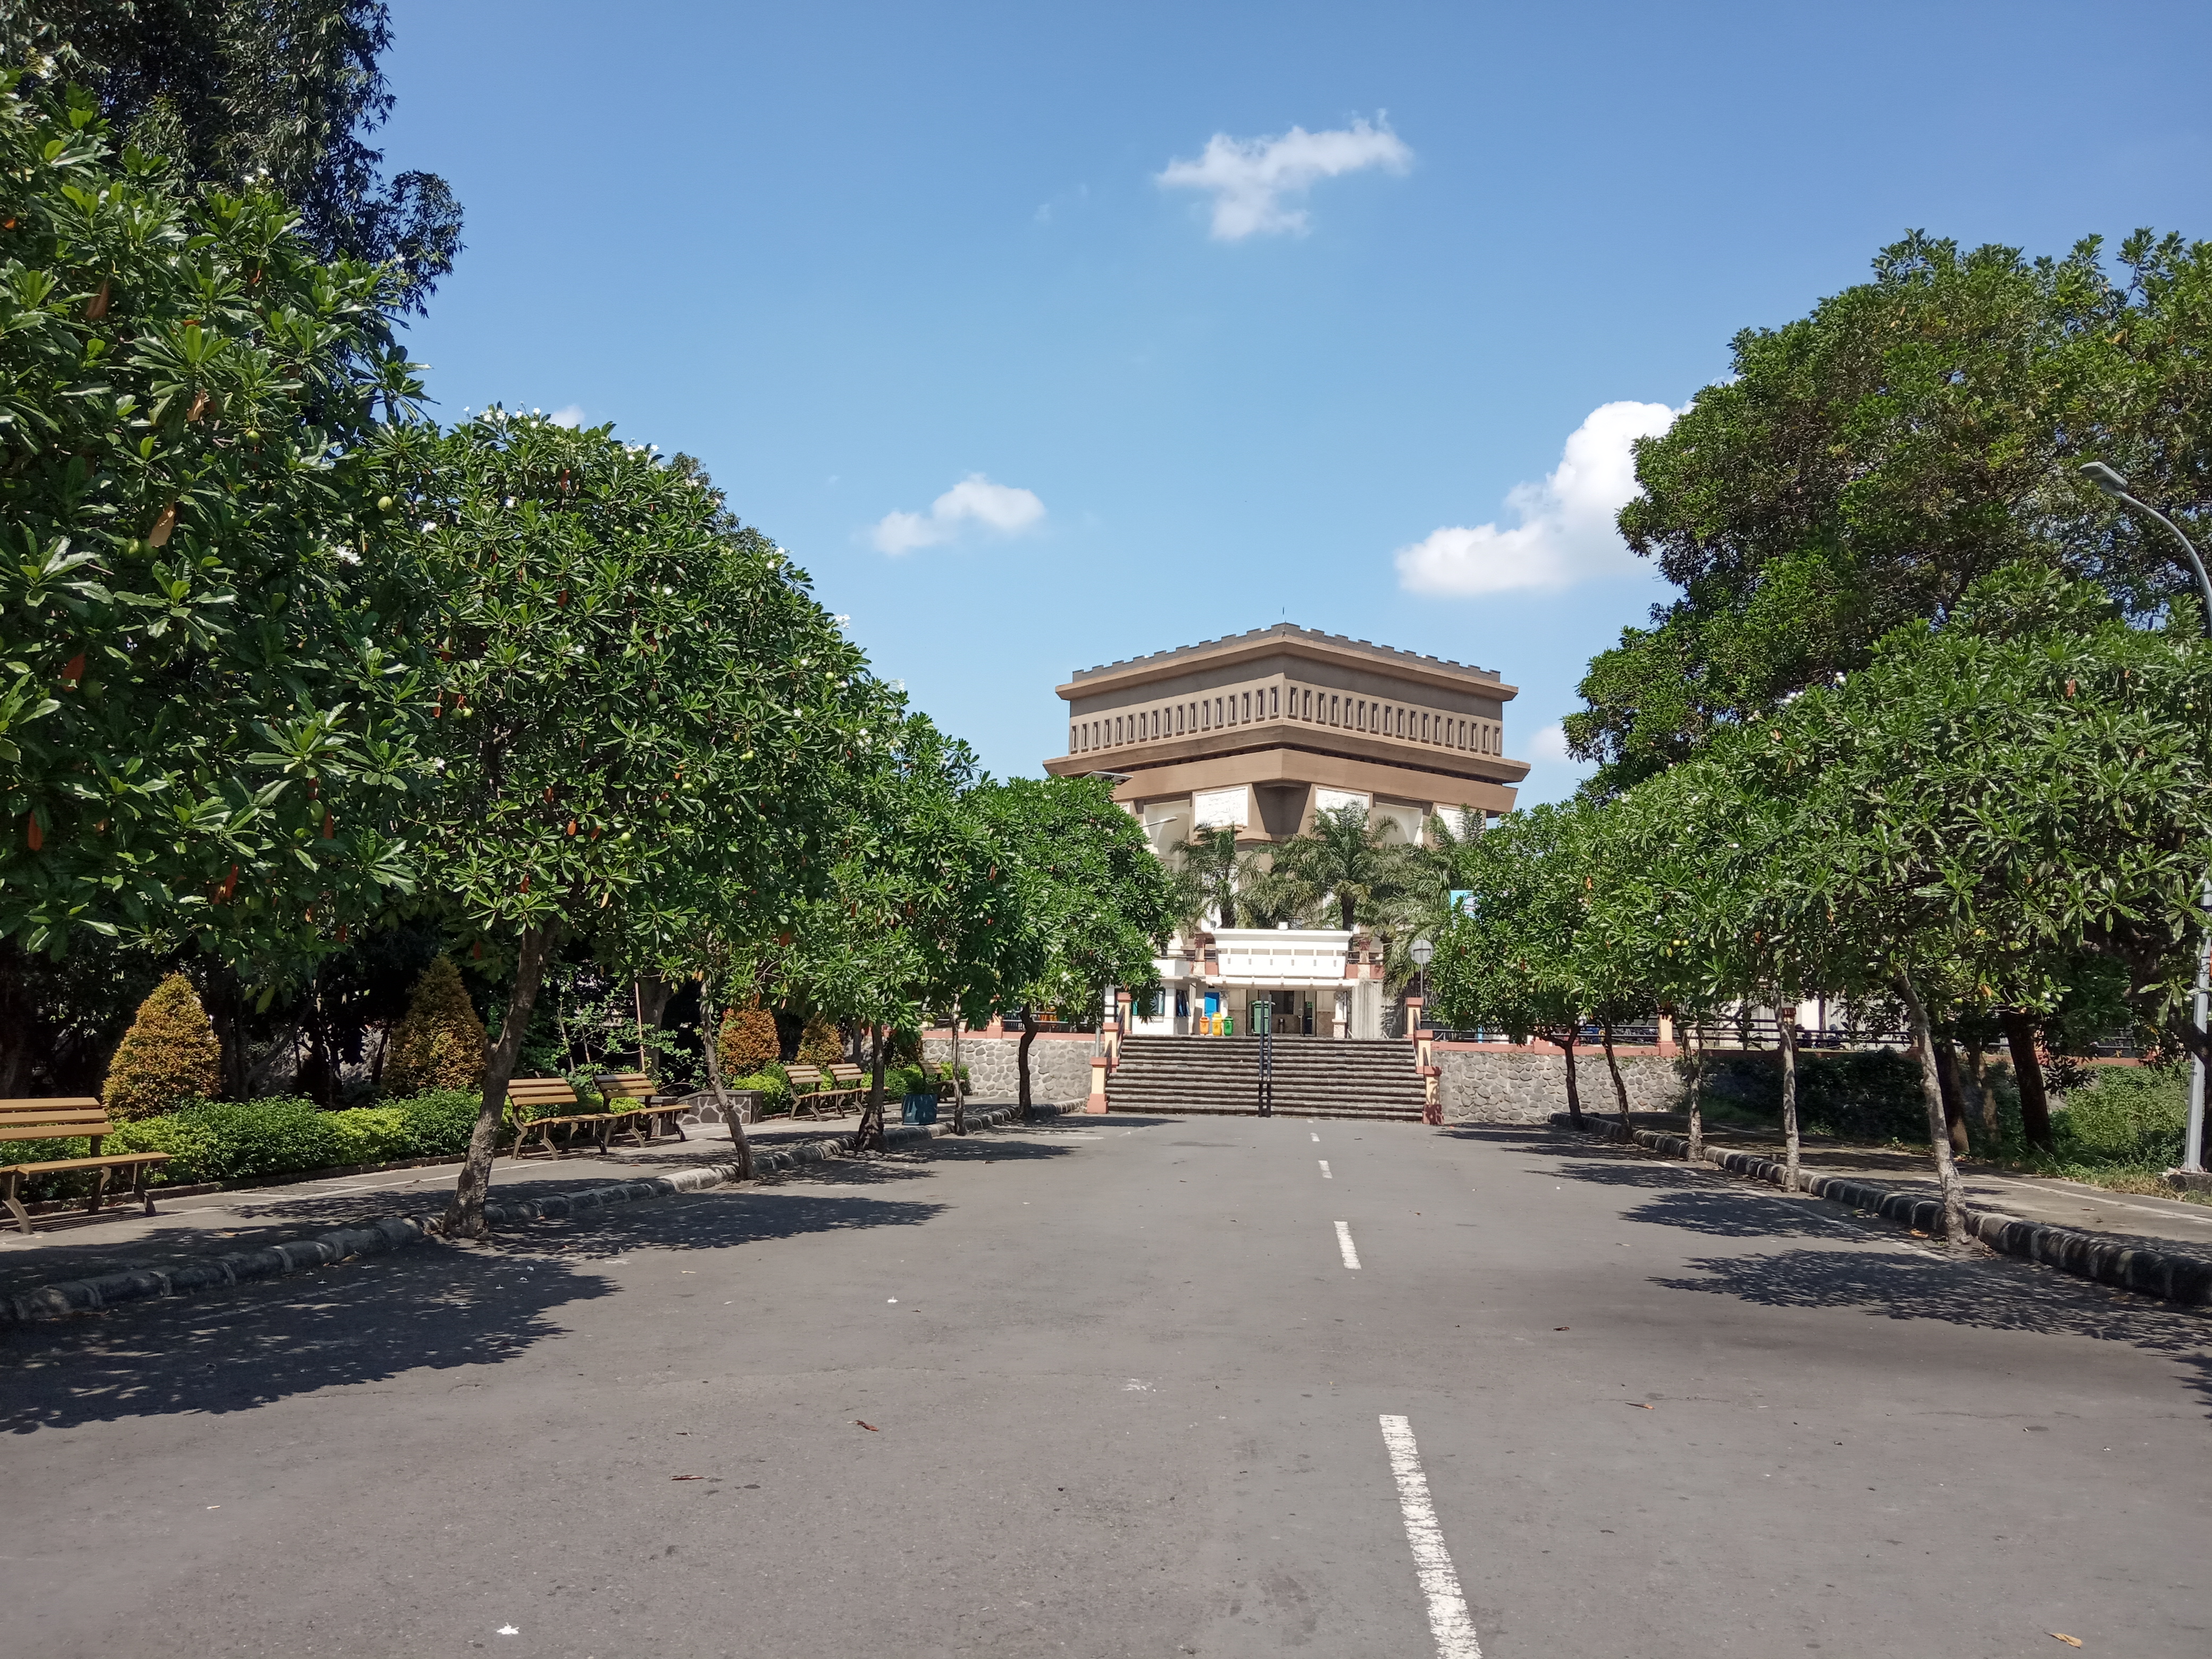
kota, sky, landmark, architecture, tree, town, building, public space, road, botany, city, arch, infrastructure, street, residential area, estate, vacation, tourism, house, monument, plant, tourist attraction, cloud, road surface, park, history, historic site, leisure, palace